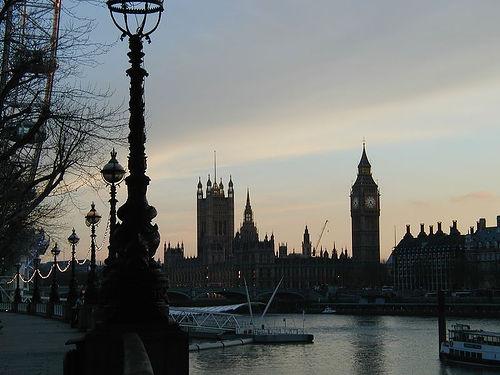
Weather: cloudy or overcast